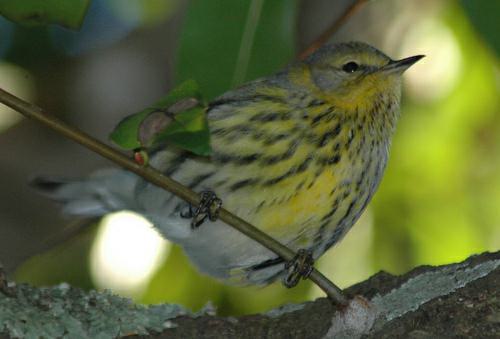
A photo of a cape may warbler